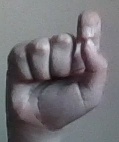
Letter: fa